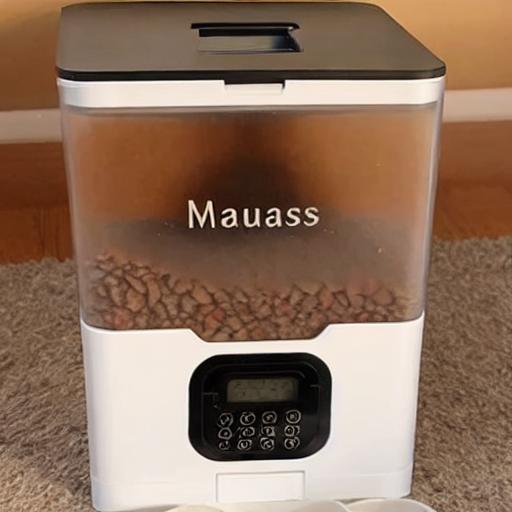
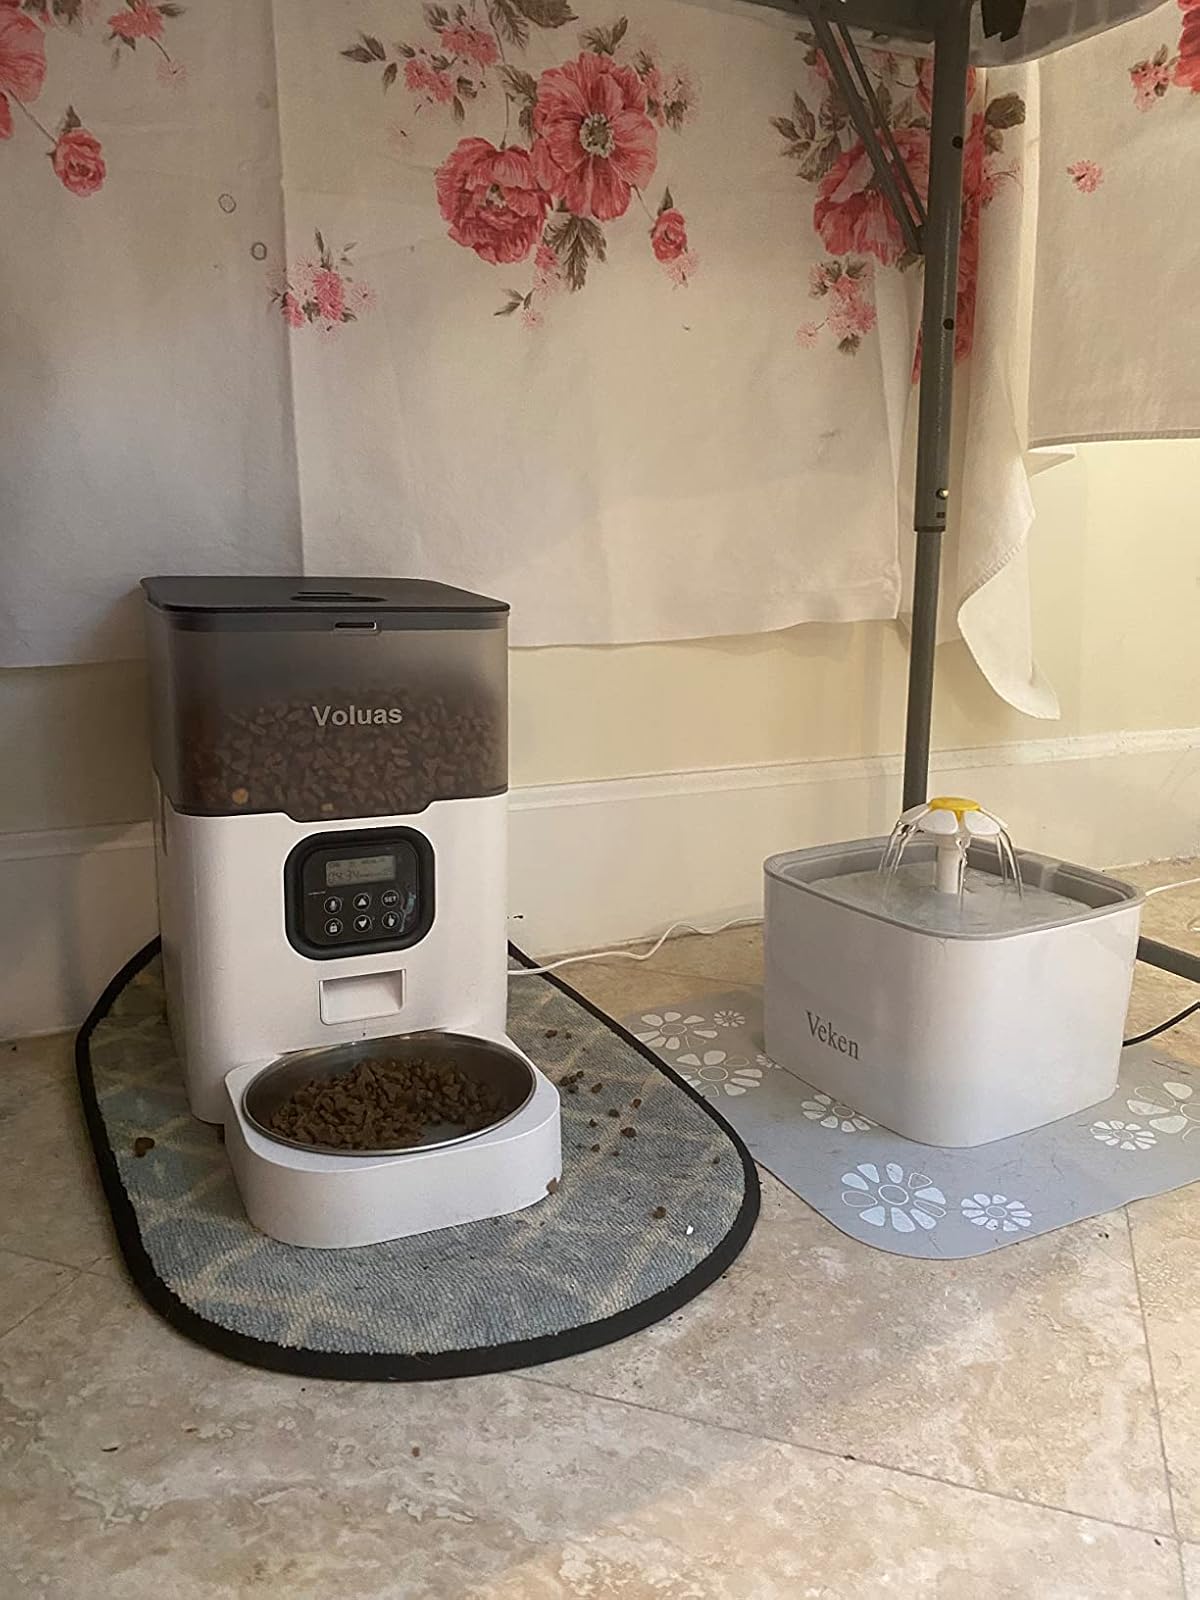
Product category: items_feeder
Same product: no